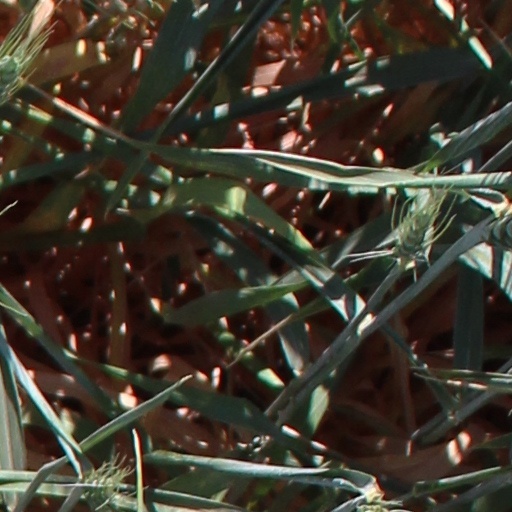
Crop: wheat